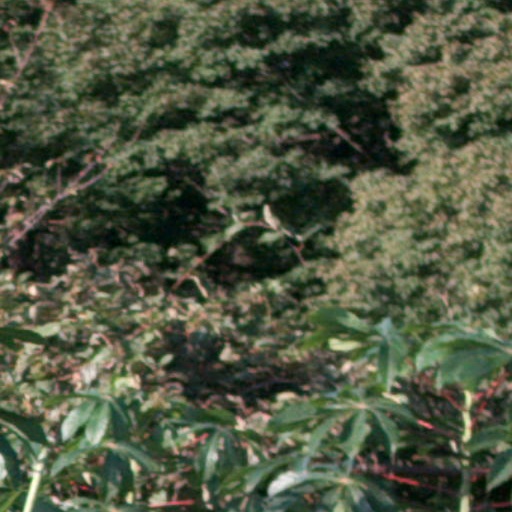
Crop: cassava